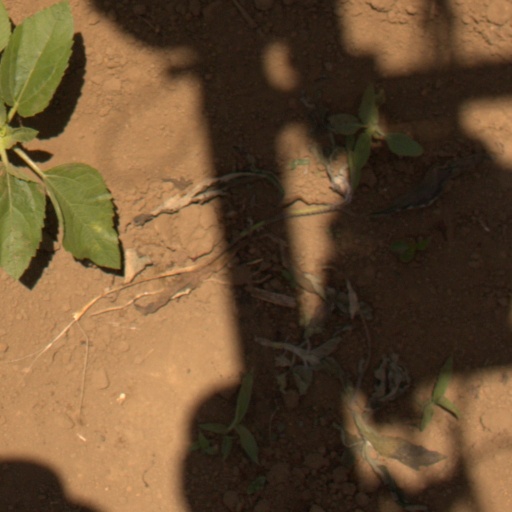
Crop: Jerusalem artichoke